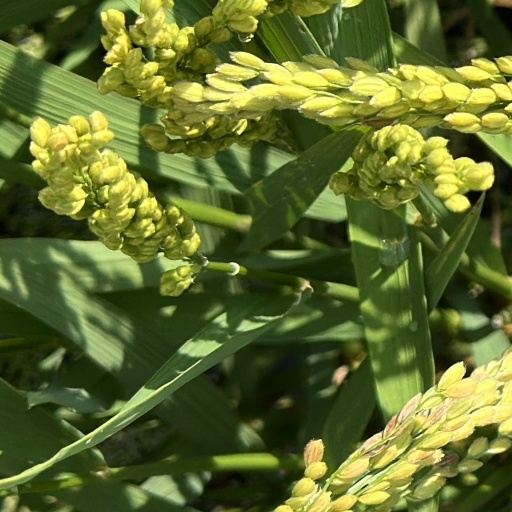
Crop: rice